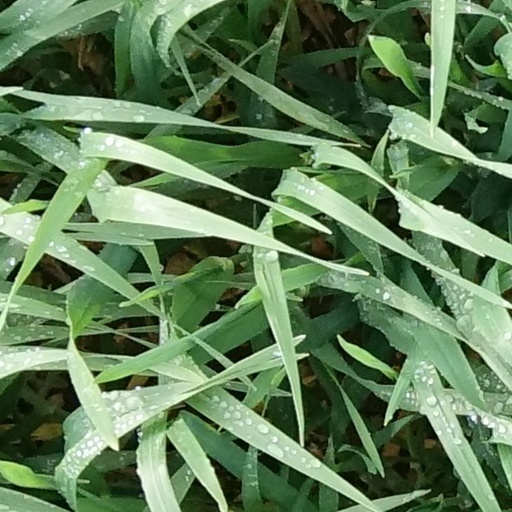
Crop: wheat